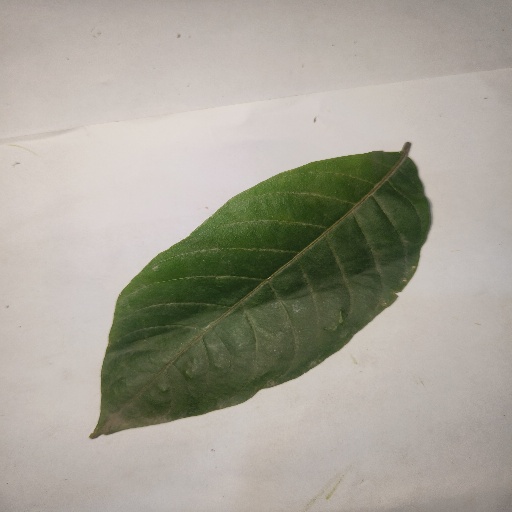
Species: HariTaki
Leaf condition: Healthy Leaf